Mobile, Alabama

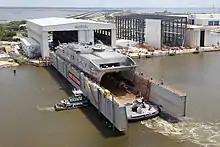
The , another Austal USA-built ship, being prepared for its christening in the BAE Systems Southeast Shipyards floating drydock in September 2011. The "Spearhead" is the first ship of the "Spearhead" class Joint High Speed Vessel (JHSV).

Aerospace, steel, ship building, retail, services, construction, medicine, and manufacturing are Mobile's major industries. After having economic decline for several decades, Mobile's economy began to rebound in the late 1980s. Between 1993 and 2003 roughly 13,983 new jobs were created as 87 new companies were founded and 399 existing companies were expanded.